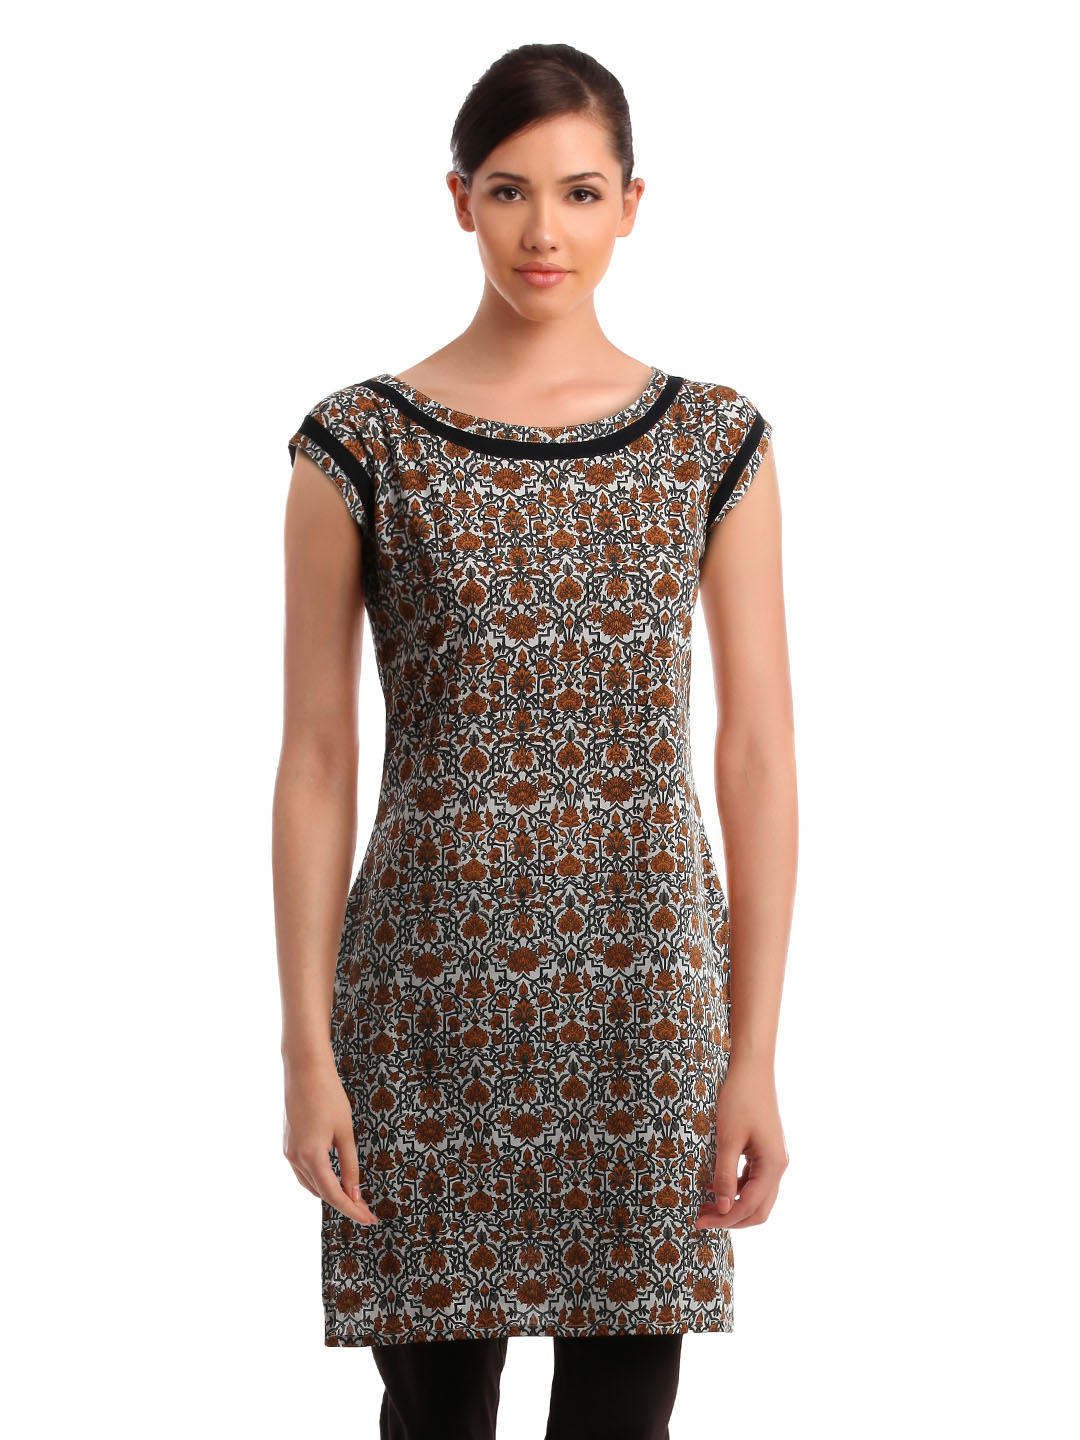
Alma Women White & Mustard Printed Kurta
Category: Apparel / Topwear / Kurtas
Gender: Women
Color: White
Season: Fall 2012
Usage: Ethnic